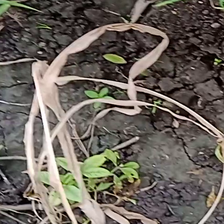
Weed species: Harali_(Cynodon_dactylon)